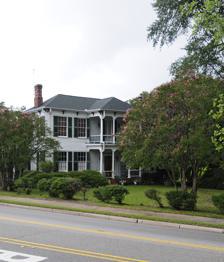
Building: Maj. Henry A. Meetze House
Country: United States of America
Year built: 1855
Historic house in South Carolina, United States United States historic place Maj. Henry A. Meetze House U.S. National Register of Historic Places Maj Henry A Meetze House, August 2012 Show map of South Carolina Show map of the United States Location South of Lexington at 723 S. Lake Dr., near Lexington, South Carolina Coordinates 33°58′6″N 81°14′4″W / 33.96833°N 81.23444°W / 33.96833; -81.23444 Area 1.2 acres (0.49 ha) Built 1855 ( 1855 ) Built by Henry Adam Meetze Architectural style Italianate NRHP reference No. 79002387 Added to NRHP July 13, 1979 Maj. Henry A. Meetze House is a historic home located near Lexington , Lexington County, South Carolina . It was built about 1855, and consists of a two-story, rectangular main block, with one-story side wings and a rear ell. The vernacular Italianate dwelling features a hipped roof with bracketed eaves, one and two-story porticoes with cast iron decoration, and bay windows. Also on the property is the original wellhouse and several sheds. Henry Meetze (1820-1904) was a prominent attorney, businessman and civic leader in the Lexington area. It was listed on the National Register of Historic Places in 1979. References